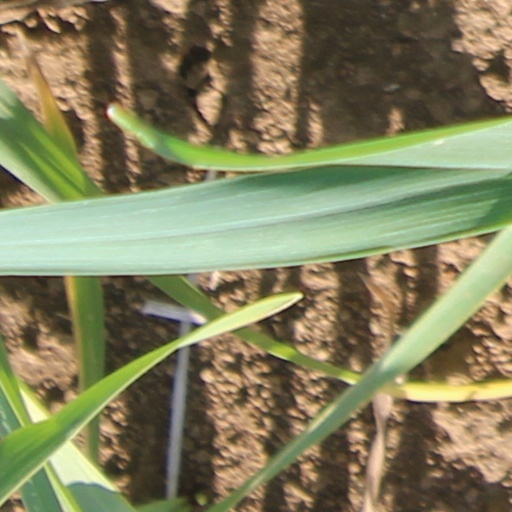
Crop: wheat